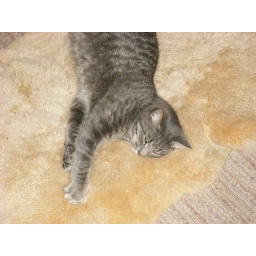
Random cat that sleeps in house